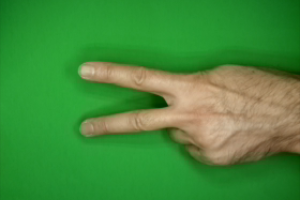
Label: scissors